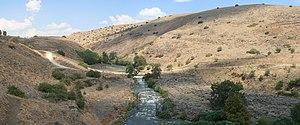
Les Nazôréens ou Nazaréens sont un groupe religieux juif-messianiste mal connu, attesté de manière indirecte à partir de la seconde moitié du Iᵉʳ siècle. Ce groupe a la particularité de reconnaître en Jésus le Messie tout en continuant à pratiquer les préceptes de la loi juive. Pour une branche de la recherche, les Nazôréens reconnaissent la messianité de Jésus, qu'ils qualifient de « serviteur de Dieu », mais pas sa divinité.
Le sabéisme est un courant religieux judéo-chrétien mal connu, attesté de façon indirecte pour la première fois dans le Coran, où les sabéens sont mentionnés à trois reprises, avec les deux autres "religions du Livre", dans des formules telles que « les Juifs, les sabéens, et les nazaréens ». On trouve le nom de sabéens aussi dans les hadiths, où ils ne sont rien d'autre que convertis à l'islam, alors que leur identité dans la littérature islamique plus tardive devient un sujet de discussion et d'enquête.
Le mandéisme est une religion abrahamique, baptiste, monothéiste et gnostique qui ne compte plus que quelques milliers de membres. À la base du système doctrinal des mandéens, il y a un dualisme opposant le « monde d'en haut » et le « monde d'en bas », le « lieu de la lumière » et le « lieu des ténèbres », ce qui n'empêche pas Dieu d'intervenir par la création, comme dans les récits bibliques. Création qui se poursuit par l'action permanente de la Divinité et sa révélation par « l'Envoyé céleste ». Selon la tradition mandéenne, Jean le Baptiste est cet envoyé et leur principal prophète. Les mandéens vénèrent Adam, Abel, Seth, Enoch, Noé, Shem, Aram et surtout Jean-Baptiste.
Les mouvements baptistes, caractérisés par un bain d'immersion appelé en grec ancien baptisma, apparaissent dans les marges du judaïsme au IIᵉ siècle av. J.-C. ou tout au moins au Iᵉʳ siècle si l'on considère que les mouvements essénien ou du Yahad n'étaient pas vraiment baptistes. Ils se manifestent dans le Proche-Orient ancien et en Occident jusqu'à Rome. Ils sont attestés jusqu'au IIIᵉ ou même IVᵉ siècle. L'un d'entre eux, appelés elkasaïsme est encore mentionné au Xᵉ siècle par un auteur musulman. C'est dans la mouvance d'un de ces courants — celui du judéen Jean le Baptiste — que naît le mouvement de Jésus de Nazareth.
Les elkasaïtes, elcésaïtes, helcésaïtes ou elcésaïens sont les membres d'un mouvement religieux judéo-chrétien baptiste syncrétique de tendance gnostique qui relève aussi bien du judaïsme en général que, par certains aspects, du judaïsme nazôréen. Ce mouvement est documenté de manière indirecte à partir du IIIᵉ siècle et ce jusqu'au Xᵉ siècle, mais le caractère indirect, partial et parcellaire des sources rend difficile son approche.